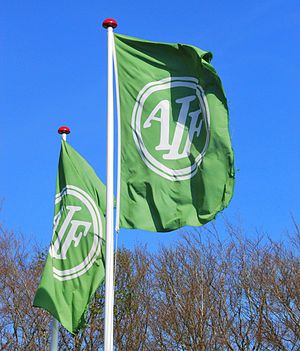
Alhedens Idrætsforening
Flag med AIFs logo.